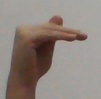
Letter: khaa